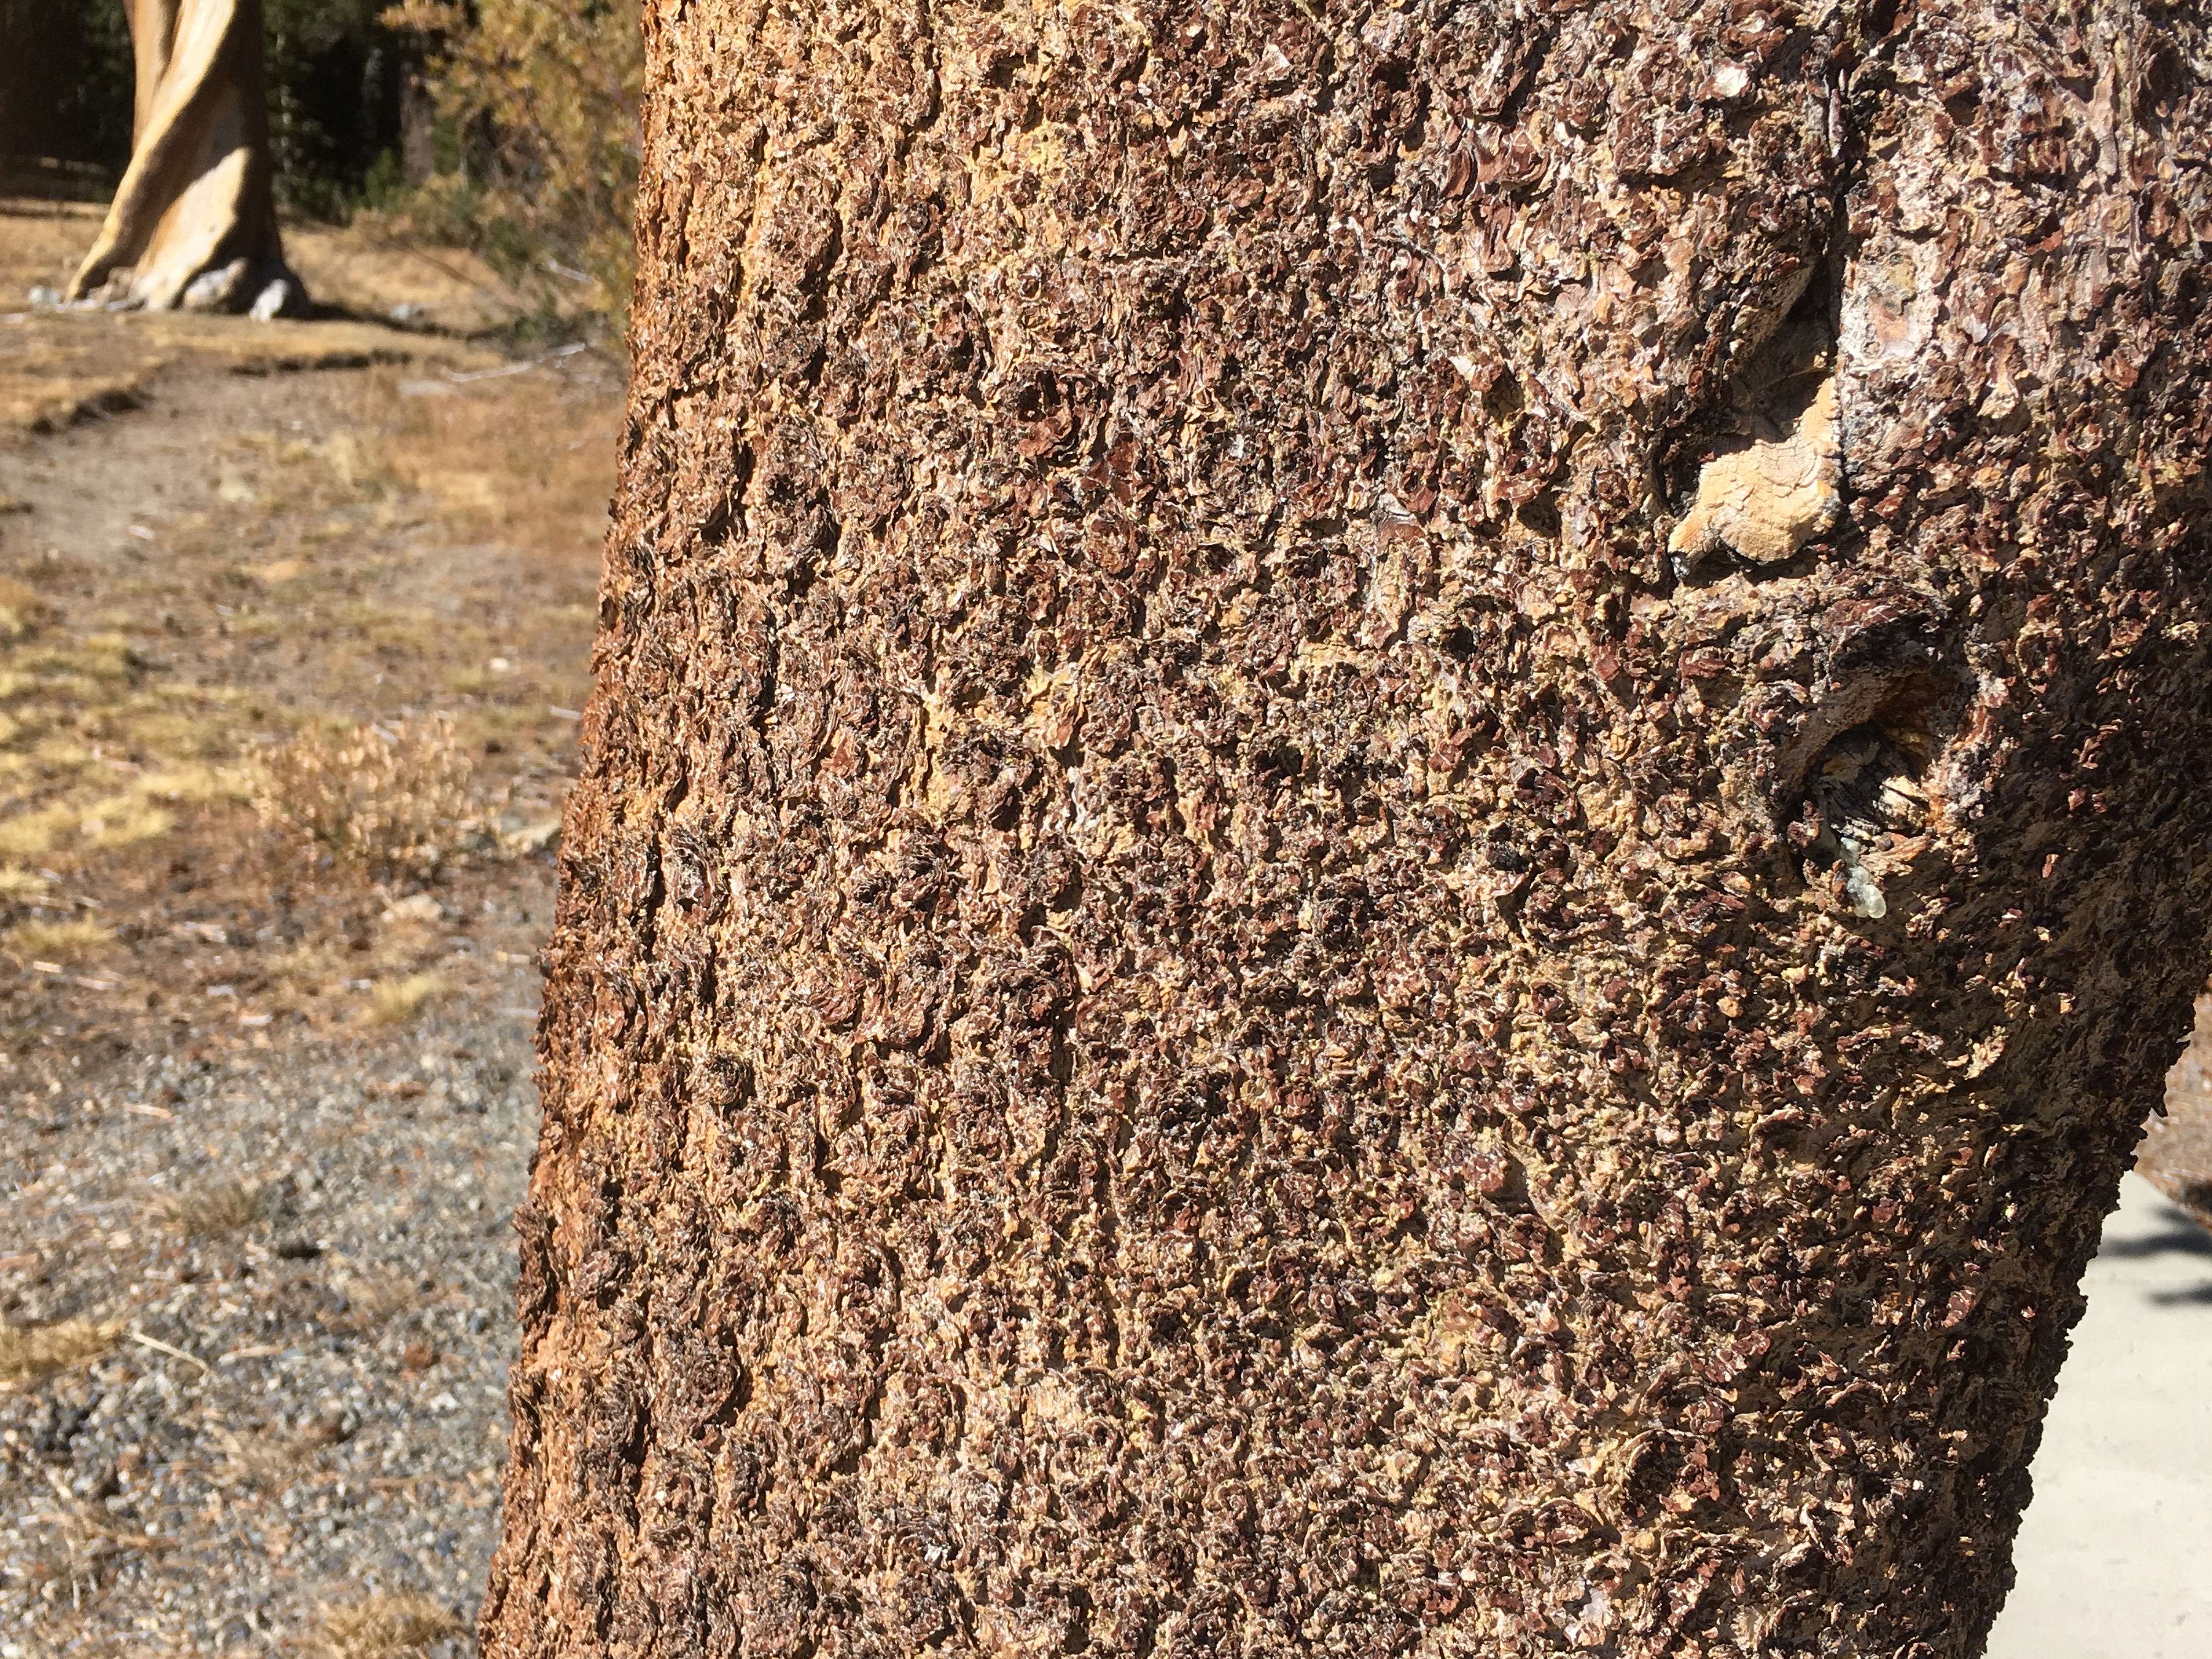
tree, wood, trunk, pattern, insect, soil, invertebrate, bee, treesoftiogapass, logepolepinebark, grass family, woody plant, membrane winged insect